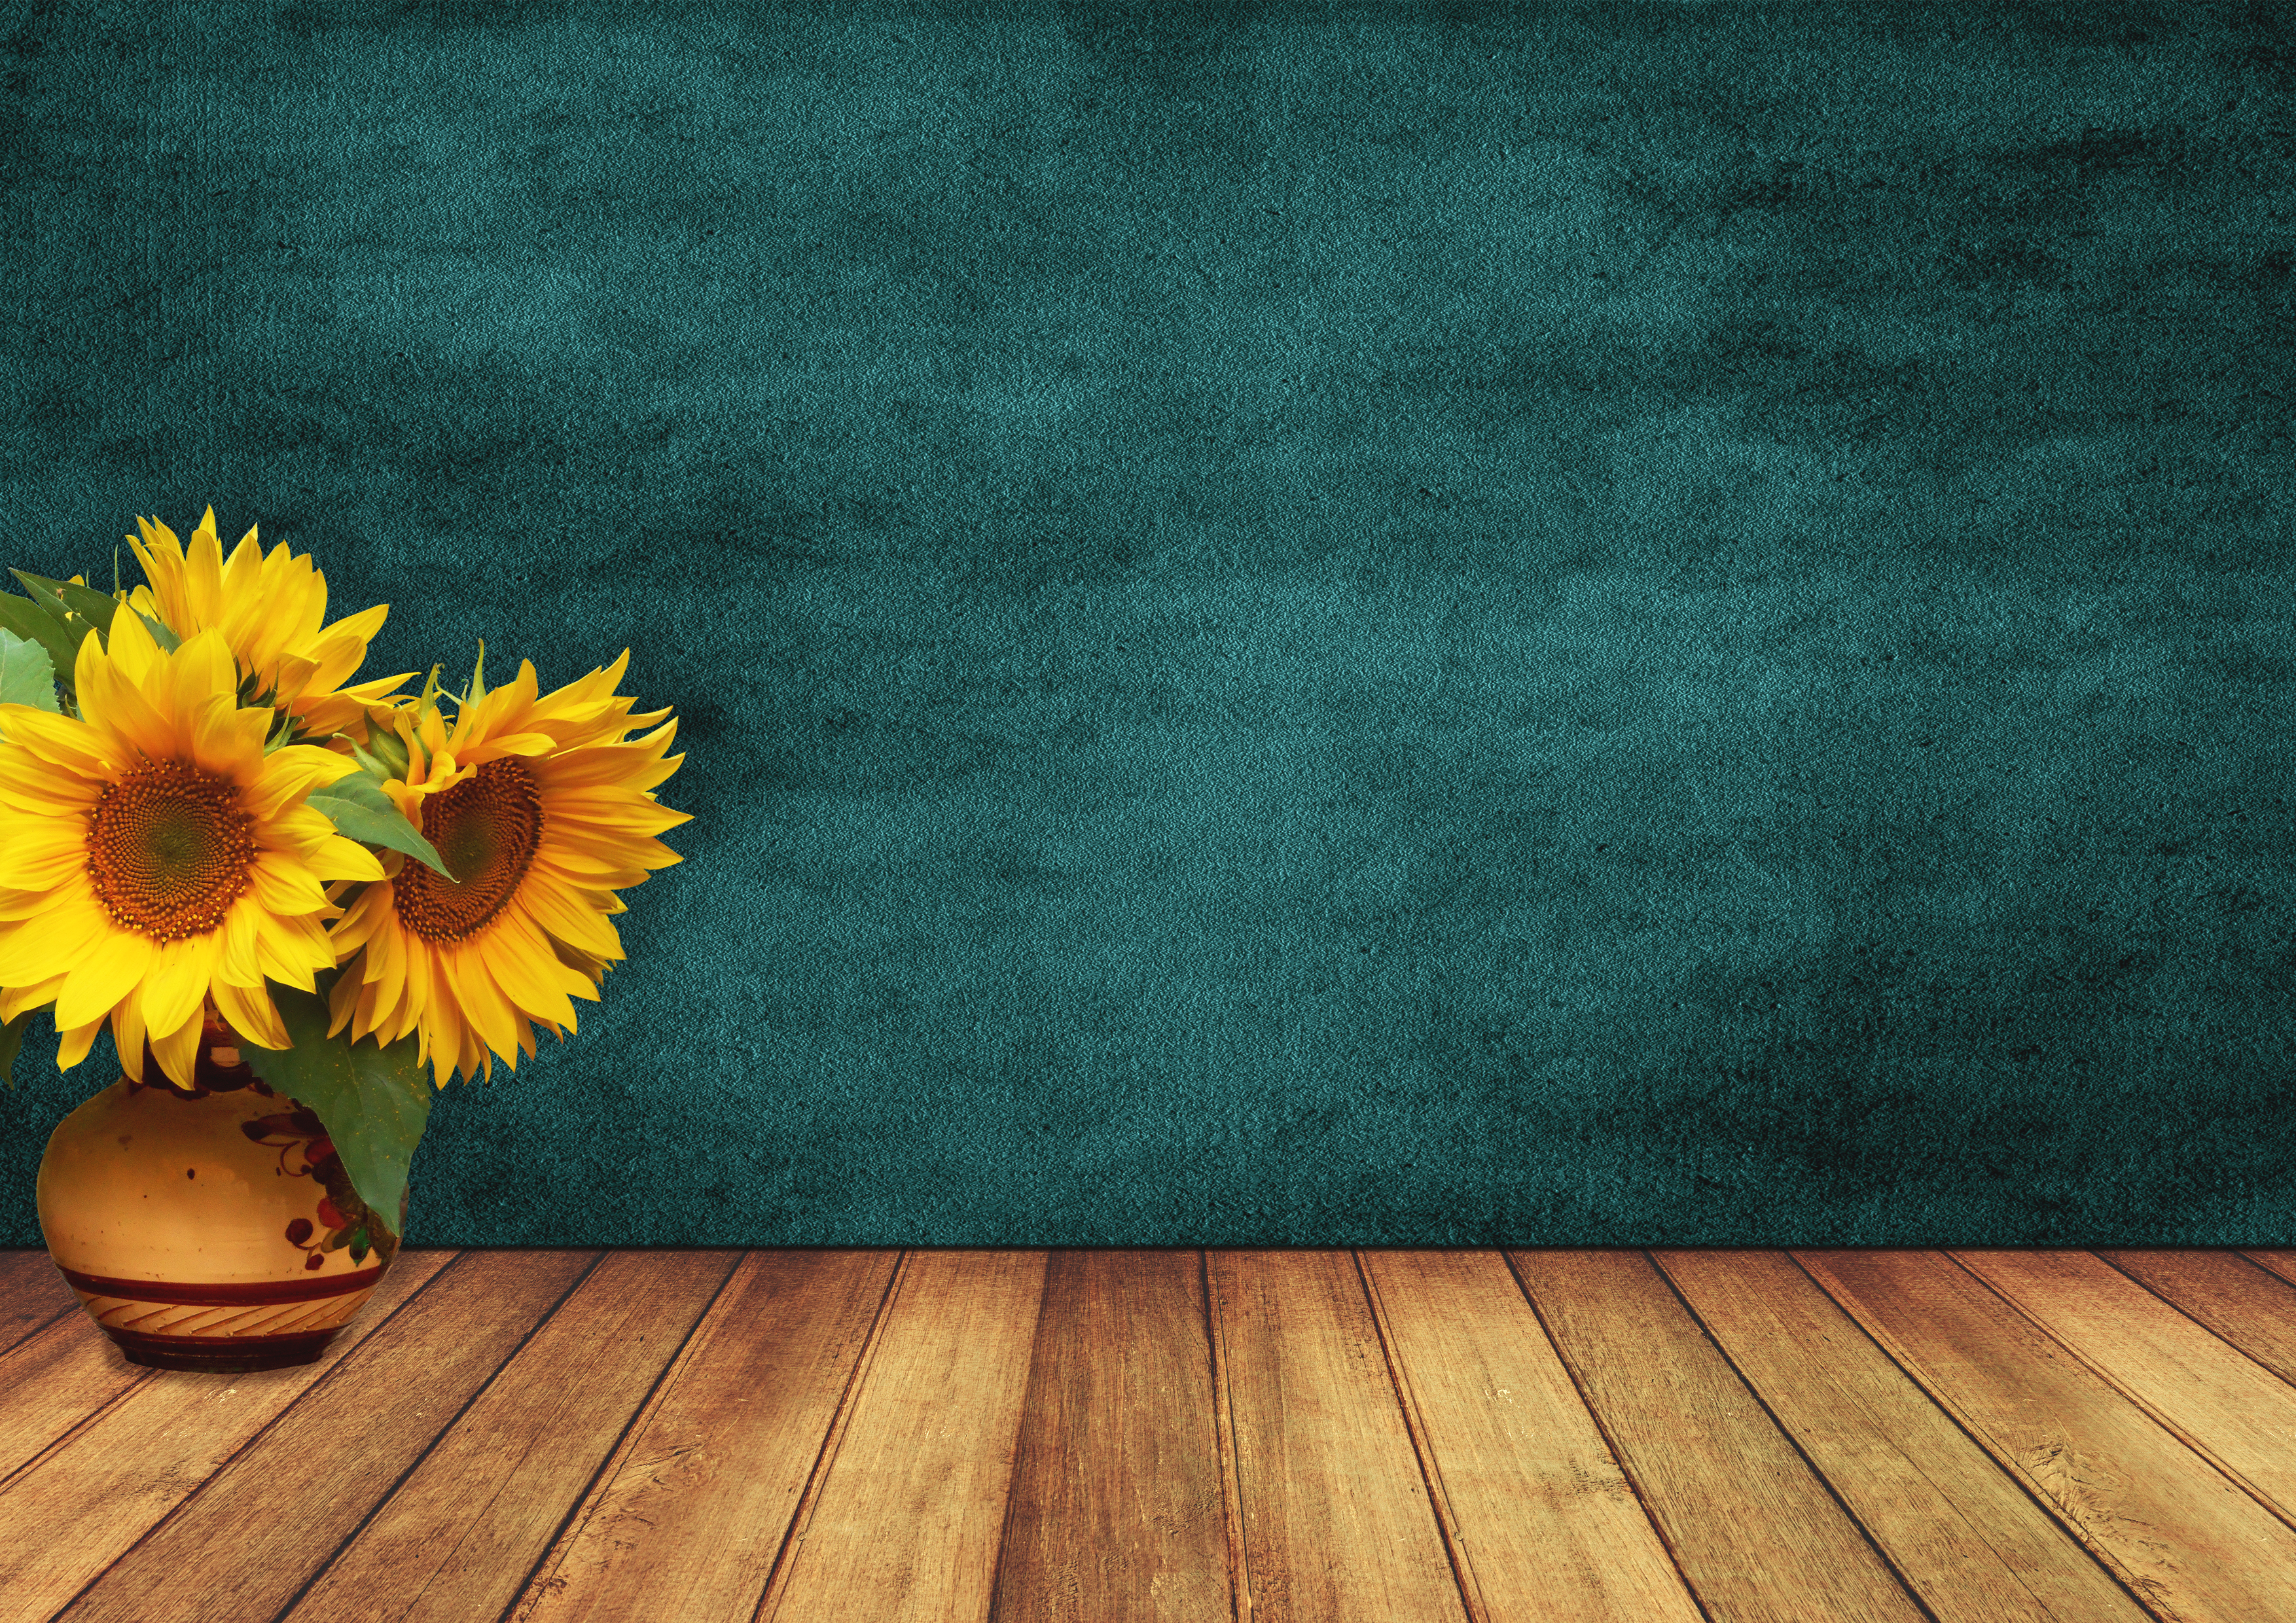
sunflowers, room, wood, vase, wall, flowers, vintage, background, empty, text, mood of light, romantic, green, yellow, decorative, congratulate, birthday, greeting card, love, friendship, emotion, stage, wooden boards, bouquet of flowers, flower, sunflower, still life photography, flora, still life, plant, wallpaper, computer wallpaper, flooring, daisy family, grass, petal, floor